Mayhew Cabin

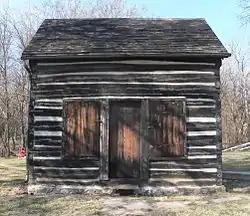
Front (south) of Mayhew Cabin.

The Mayhew Cabin (officially Mayhew Cabin & Historic Village, also known as John Brown's Cave), in Nebraska City, Nebraska, is the only Underground Railroad site in Nebraska officially recognized by the National Park Service. It is included among the sites of the National Underground Railroad Network to Freedom.